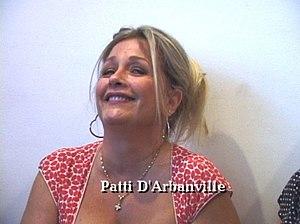
La Fille d'Amérique est un film français réalisé en 1974 par David Newman, sorti en 1977.
Patti D'Arbanville est une actrice américaine née le 25 mai 1951 à New York.